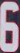
Number: 6